BSA B25

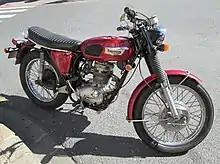
1970 Triumph TR25W Trophy

Triumph Engineering had been bought by BSA in 1951 but had retained its own identity and had a separate model range. As a replacement for the ageing Triumph Tiger Cub, the TR25W Trophy was introduced in 1968. (The "W" in the model designation stood for "woodsman") The machine shared the chassis of the Starfire, but used 19" wheels front and rear, with a steel Triumph tank and side panels, high bars and a high level exhaust on the right hand side. The TR25W was built at BSA's Small Heath factory.